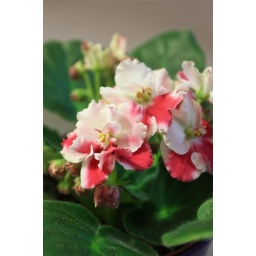
I purchased this African Violet with red and white flowers from Trader Joe's in San Mateo.March 25, 2010